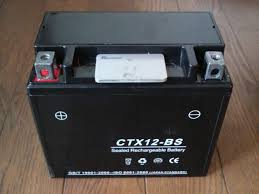
Waste category: battery